Robert H. Hatton

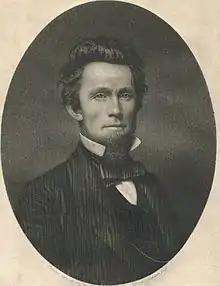
Engraving by Samuel Sartan

Robert Hopkins Hatton (November 2, 1826 – May 31, 1862) was a lawyer and politician from Tennessee. He was a state legislator and US Representative, and a Confederate general during the American Civil War.